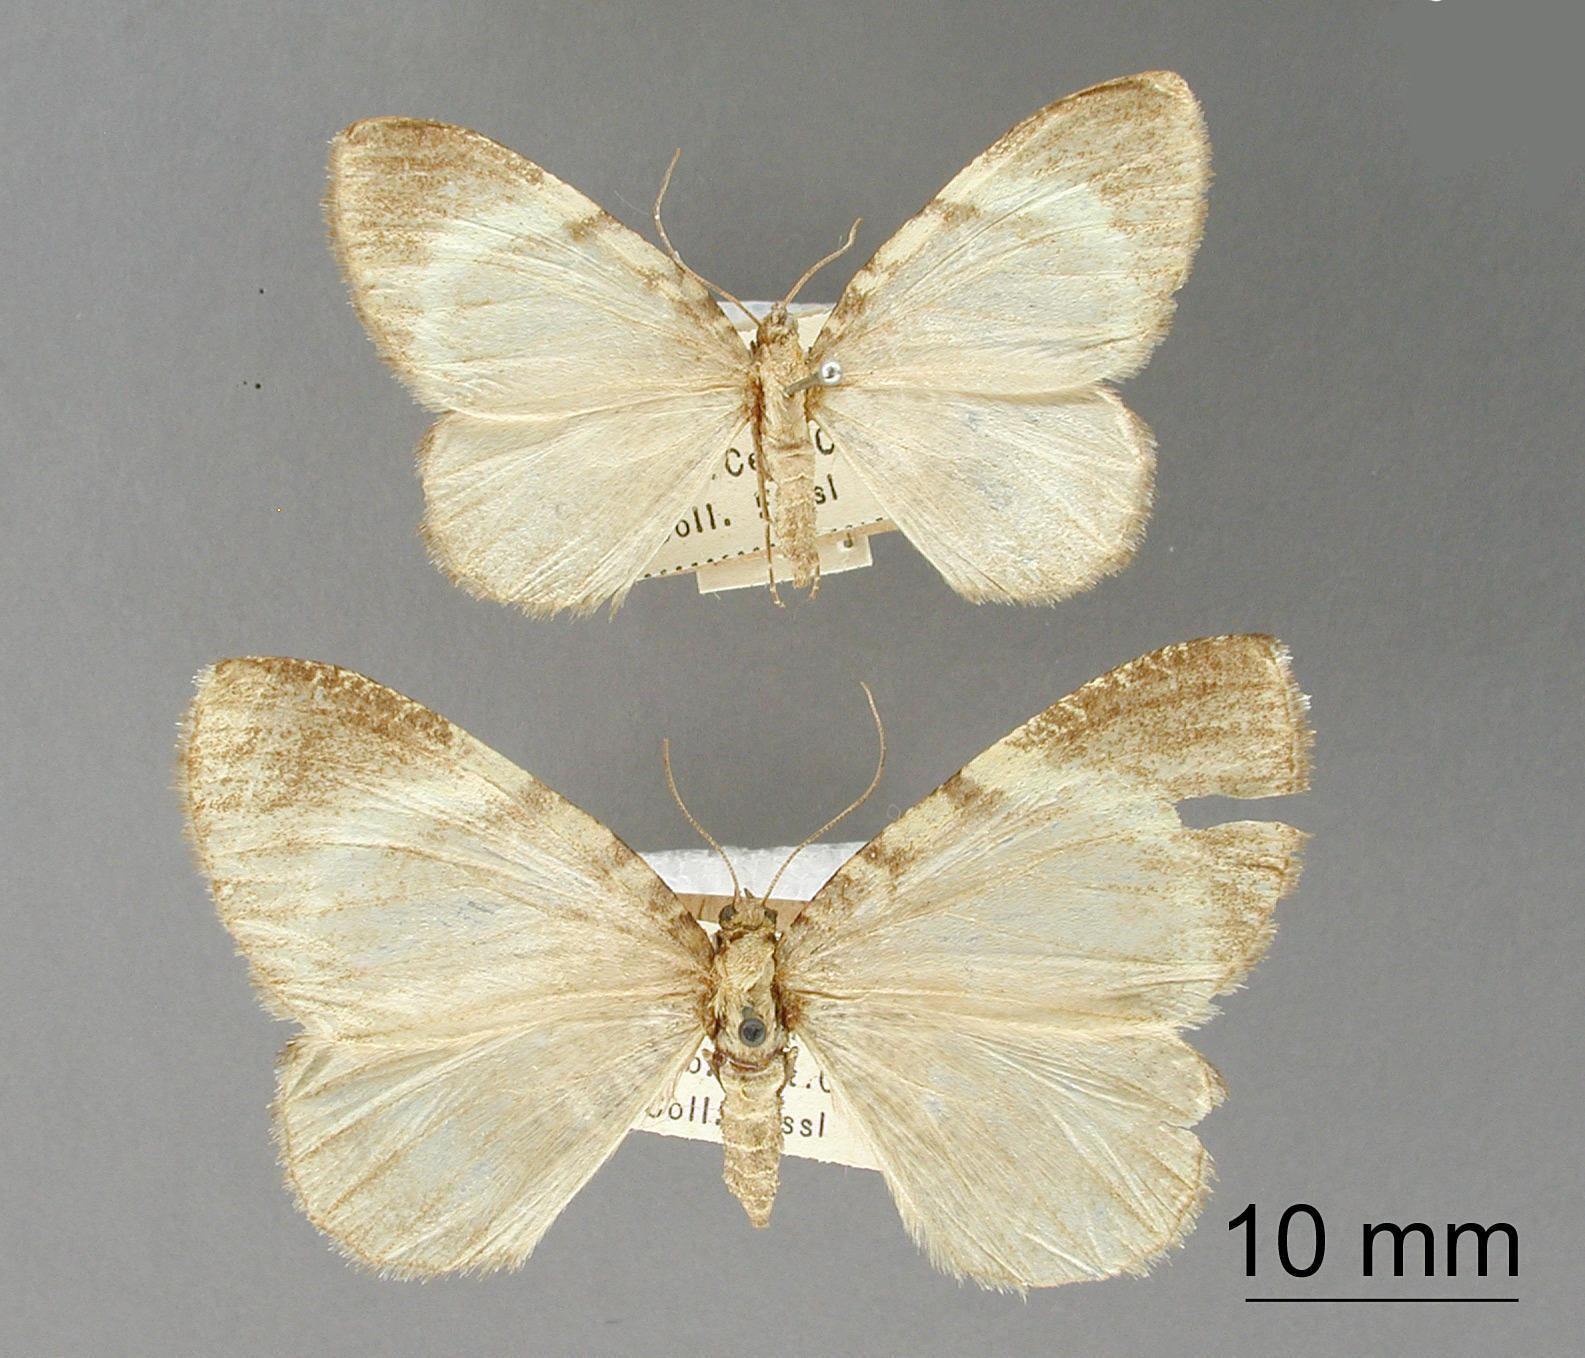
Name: Hydriomena nipteriodes
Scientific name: Hydriomena nipteriodes Dognin, 1913
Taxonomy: Animalia, Arthropoda, Insecta, Lepidoptera, Geometridae, Larentiinae
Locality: Monte Tolima, Colombia